Rifo Dobra

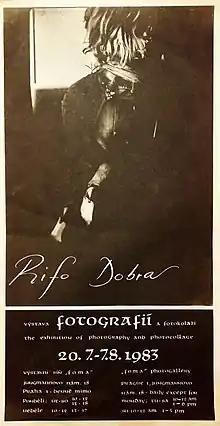
A poster to one of author's exhibitions in Prague

In 1991, Dobra founded the first commercial photographic gallery in Czechoslovakia, which organized or participated in several exhibitions during the 1990s. Some of them were beneficially oriented, for example the 1999 exhibition, which raised funds for the displaced refugees of the Kosovo war, or the 2000 exhibition raising funds for the victims of breast cancer in the Czech Republic.